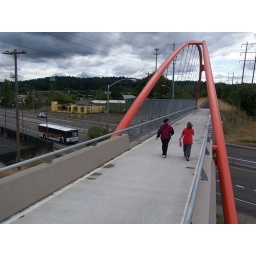
springwater trail bridge over highway